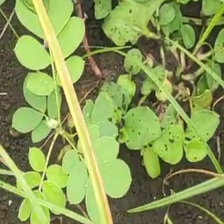
Weed species: Sicklepod_(Senna obtusifolia)